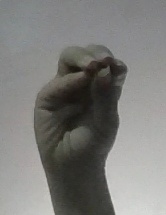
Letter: ha